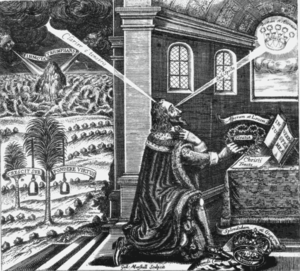
John Earle, né à York vers 1601, mort à Londres le 17 novembre 1665, est un évêque et écrivain anglais.